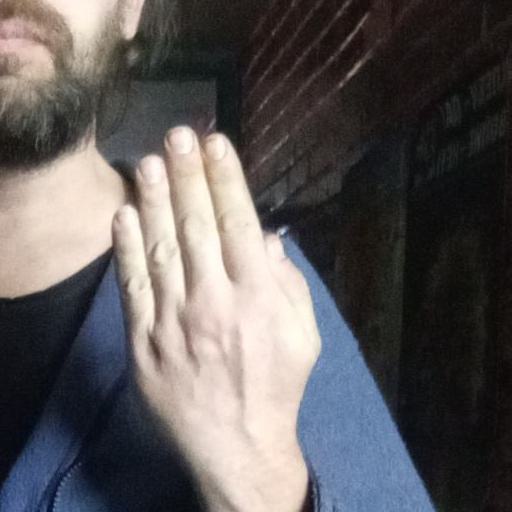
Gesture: stop_inverted